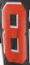
Number: 8